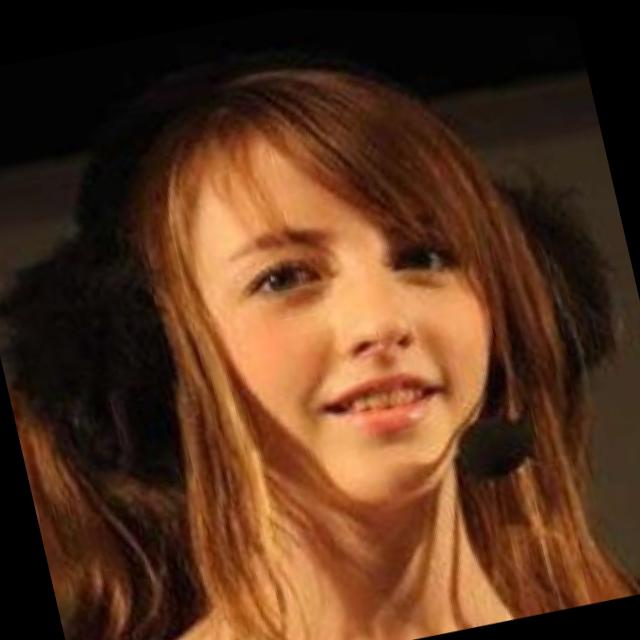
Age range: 13-20